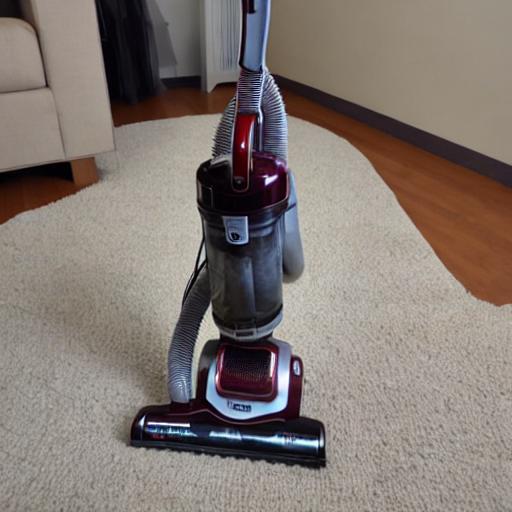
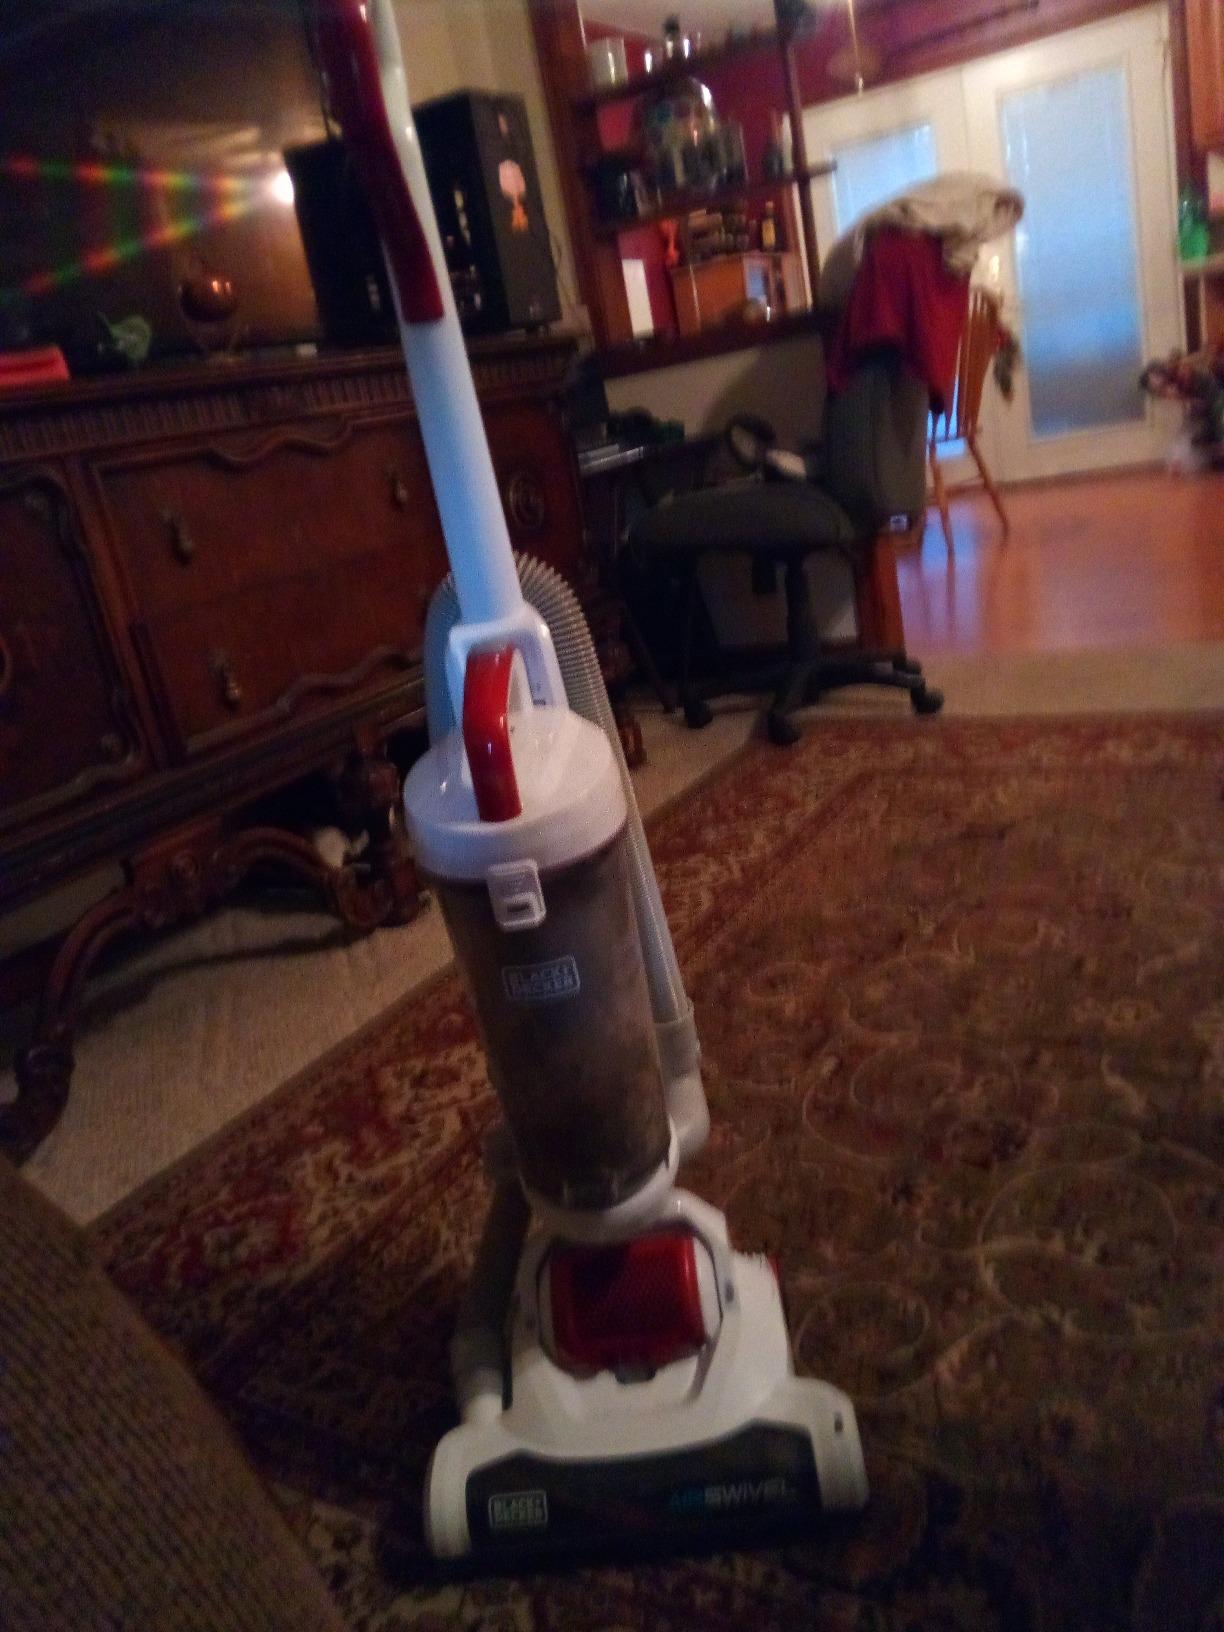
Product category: items_vacuum
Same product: no